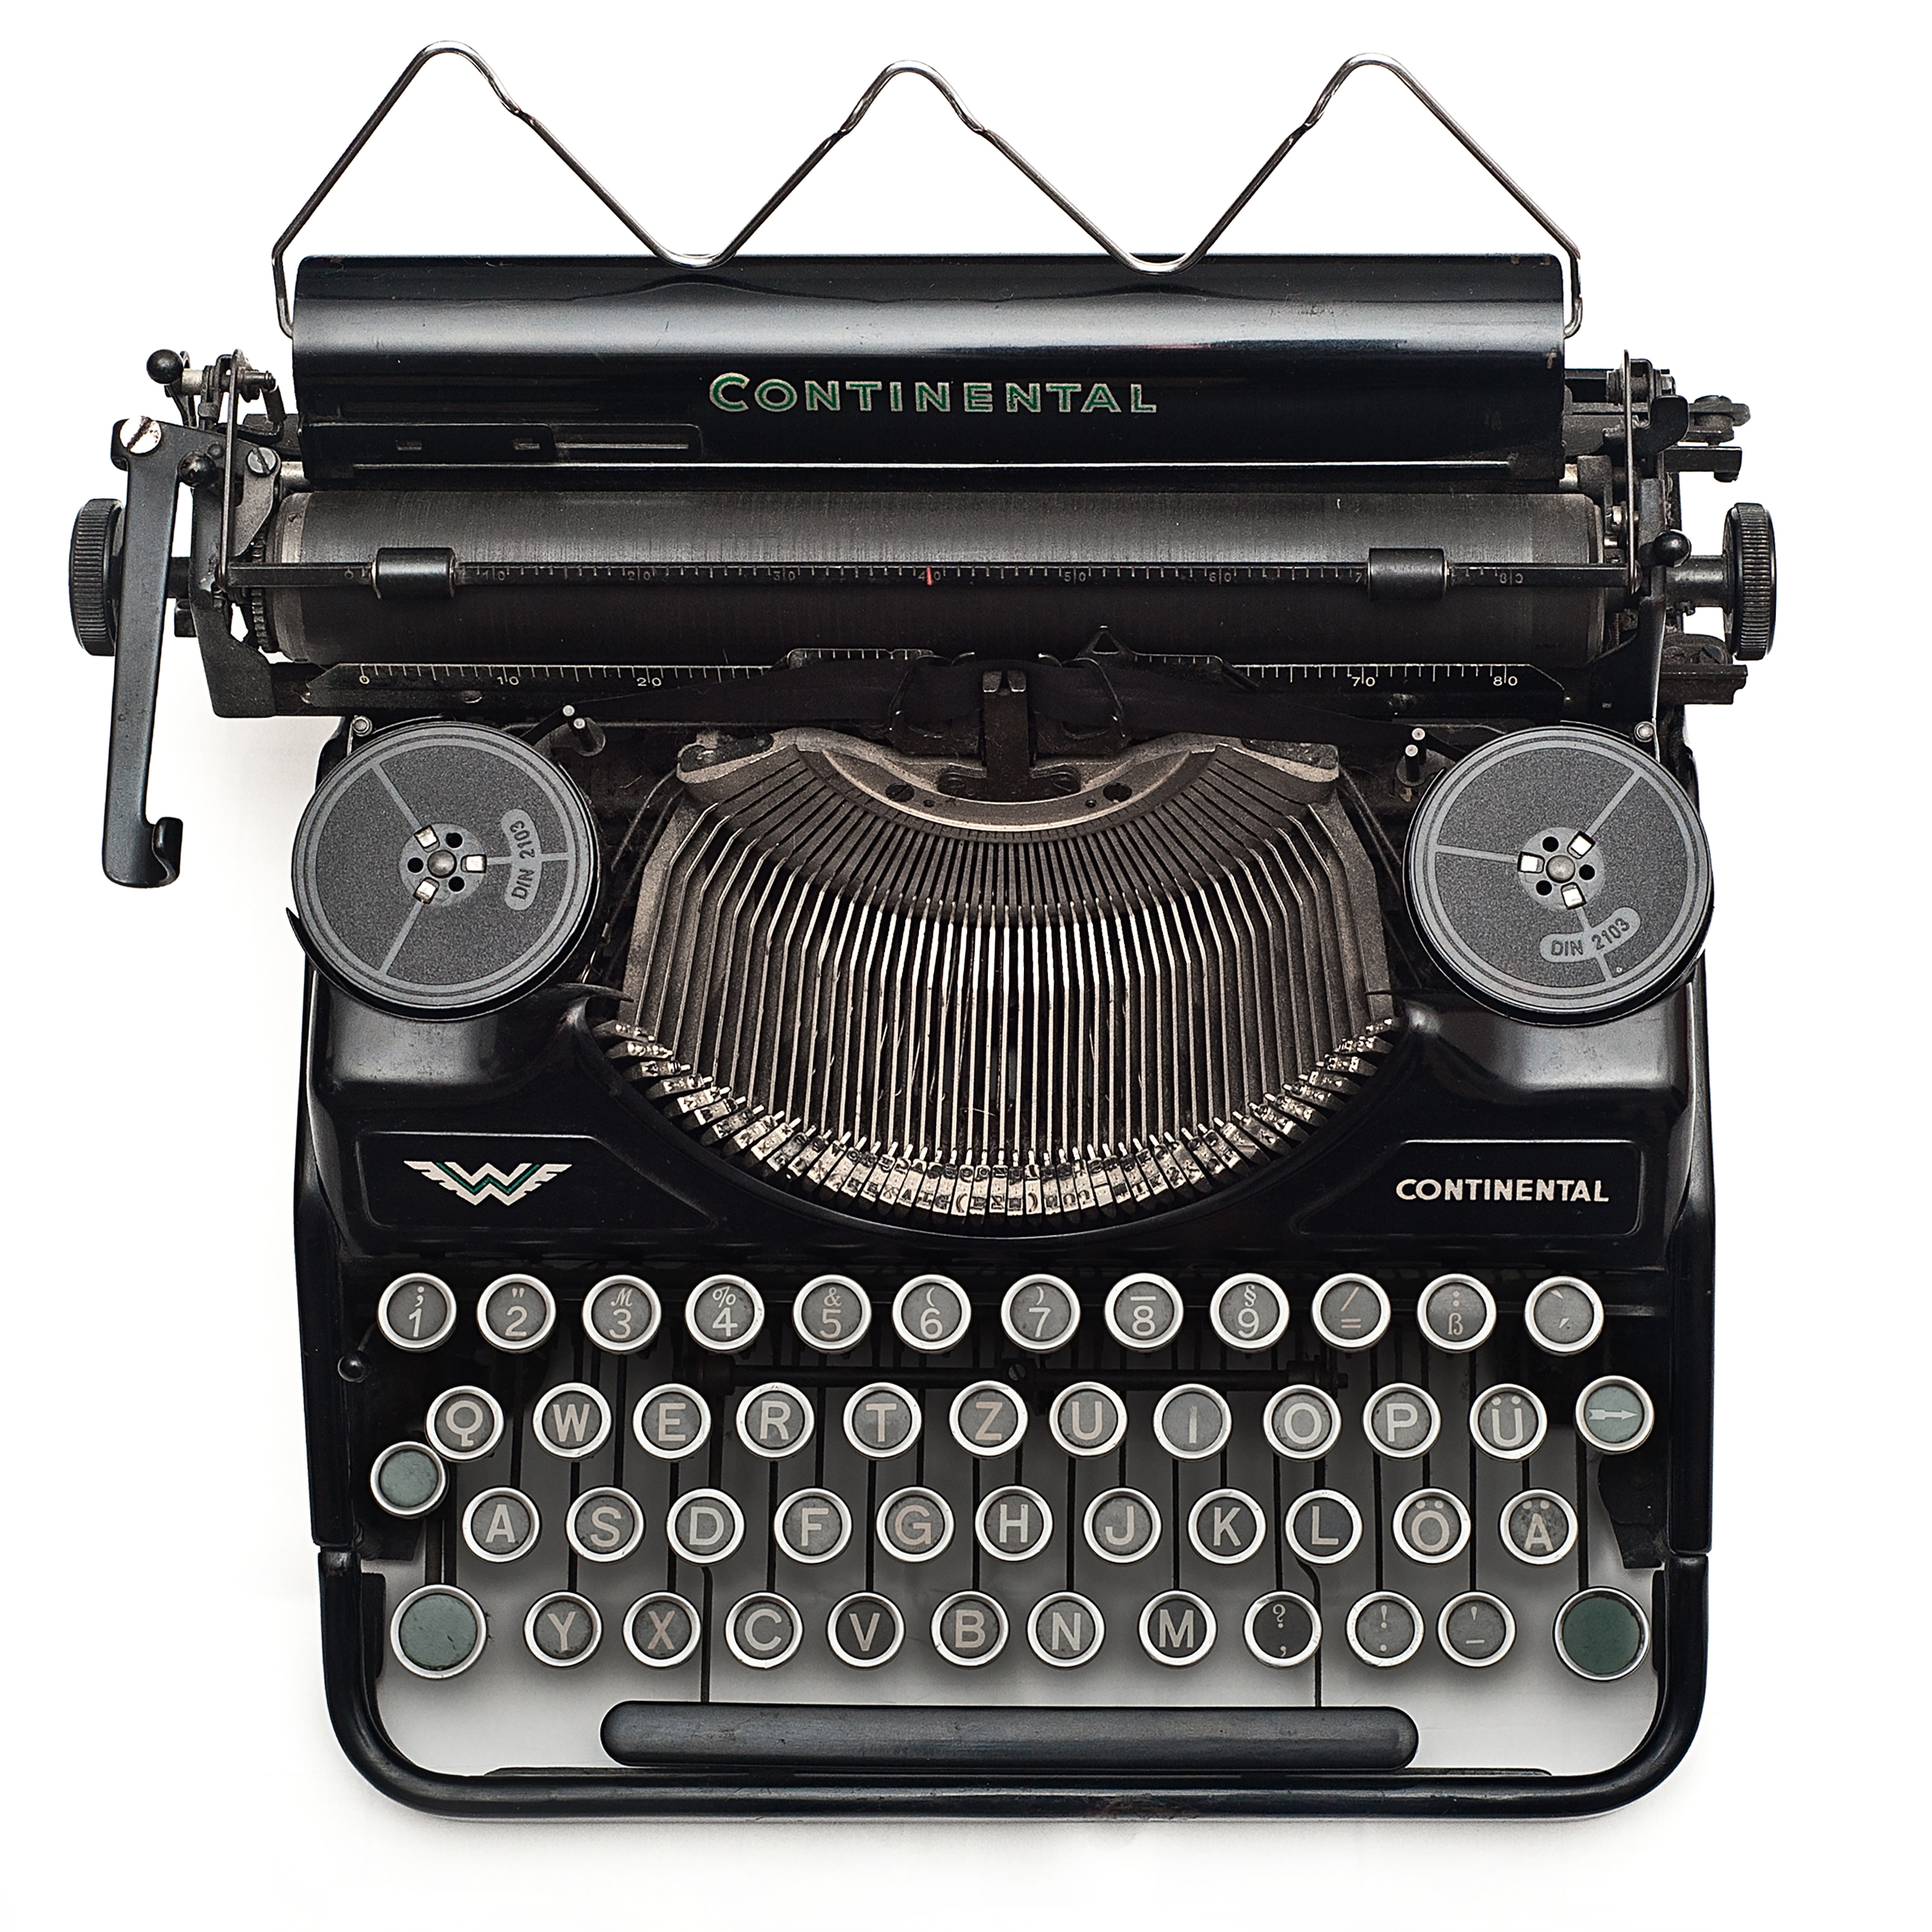
vintage, old, typewriter, letters, office supplies, office equipment